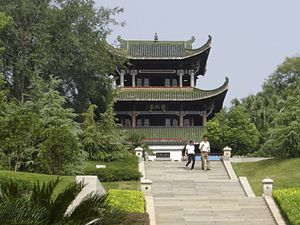
Ganzhou / Administrative enheder
Yugupavillonen
Ganzhou er en kinesisk by på præfekturniveau i provinsen Jiangxi i det centrale Kina. Arealet er på 39.379,64 km² og befolkningen var i 2007 på ca. 8.770.000 indbyggere.